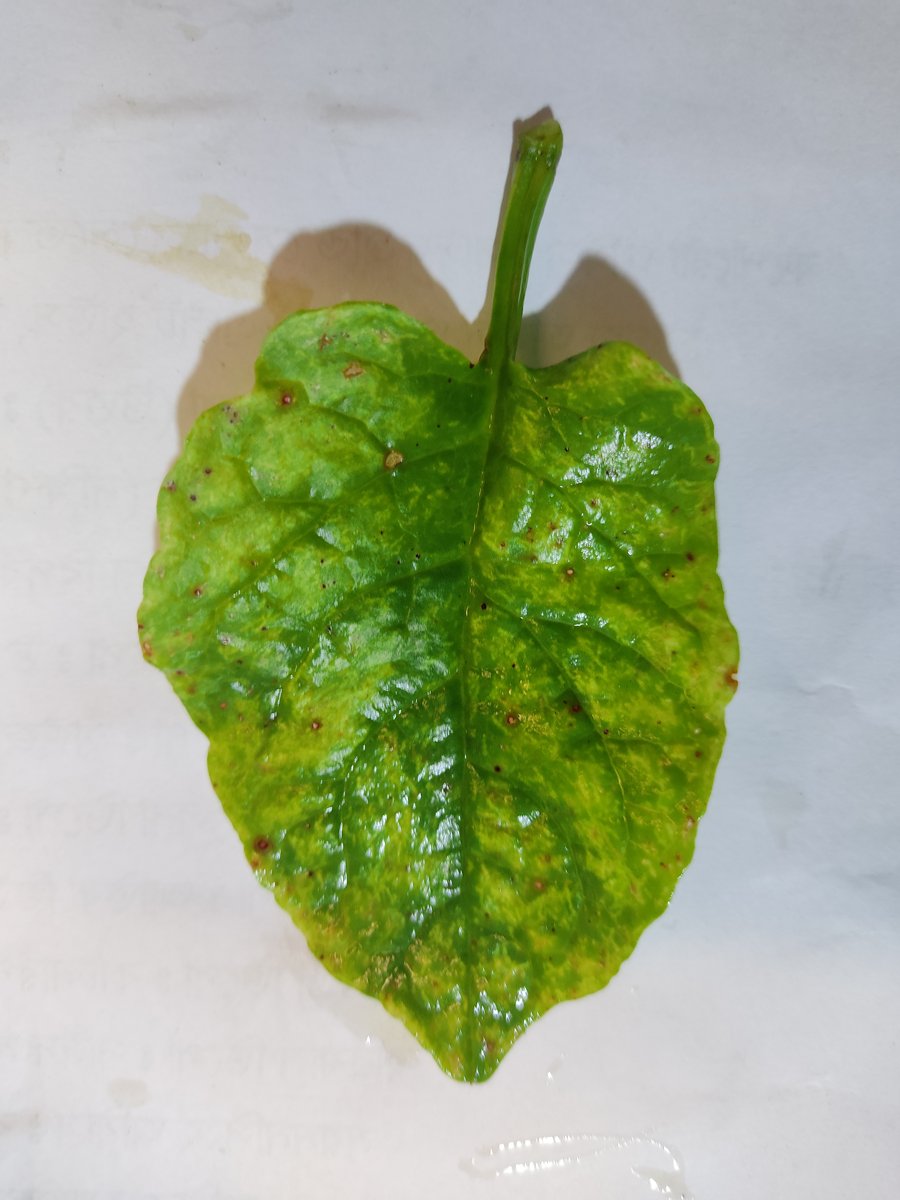
Label: Downy-Mildew